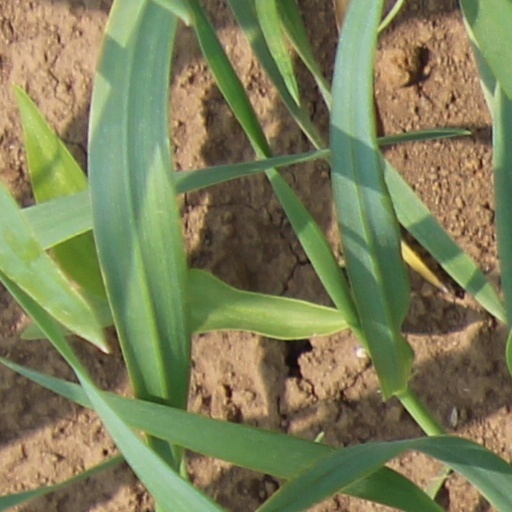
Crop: wheat